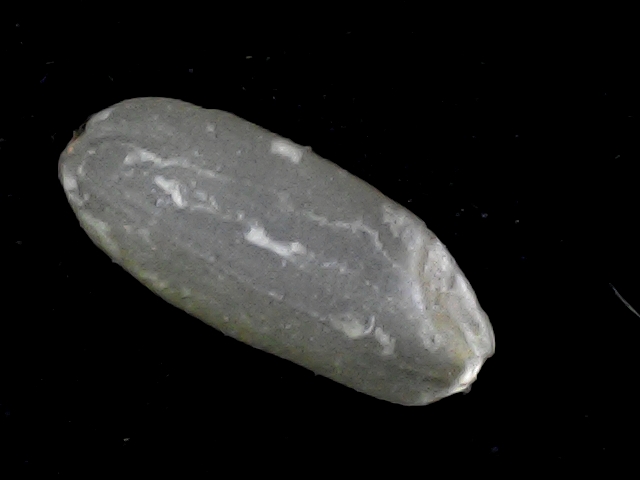
Rice variety: BR22